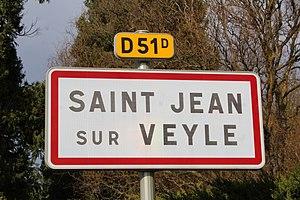
Panneau d'entrée dans Saint-Jean-sur-Veyle.
Saint-Jean-sur-Veyle est une commune française, située dans le département de l'Ain en région Auvergne-Rhône-Alpes. Peuplée de 1149 habitants en 2017, elle fait partie de la Bresse savoyarde non loin de la Dombes, du Mâconnais et du Beaujolais et connaît une croissance démographique depuis quelques années.